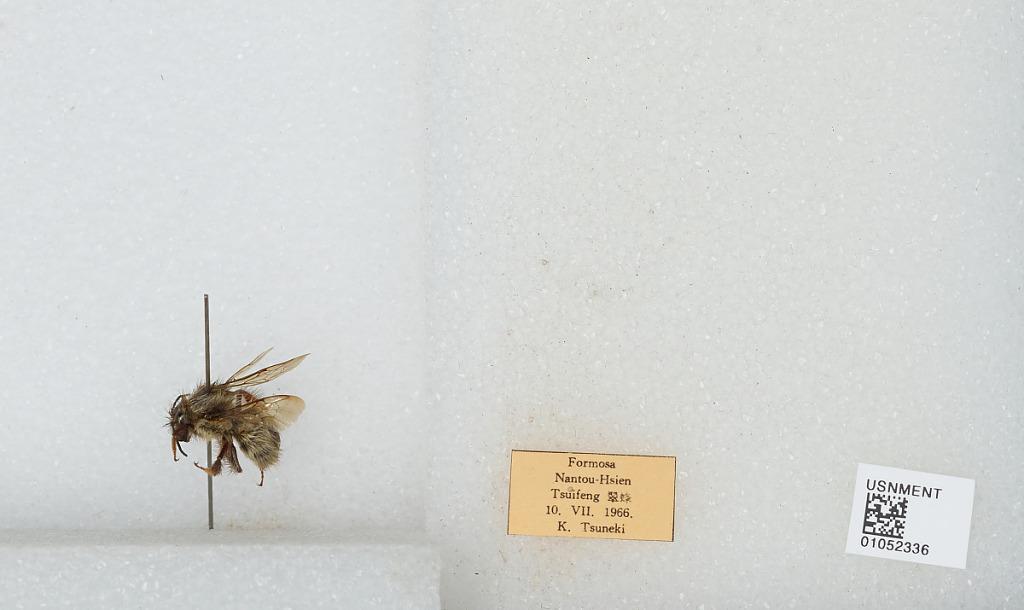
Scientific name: Bombus sp.
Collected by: K. Tsuneki
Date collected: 1966-7-10
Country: Taiwan
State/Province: Taiwan
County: Nantou
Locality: Tsuifeng